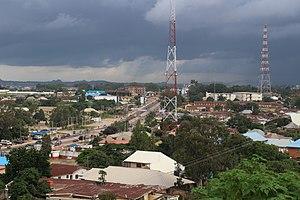
Jos est la capitale de l'État de Plateau, au centre du Nigeria. Située sur le plateau de Jos à près de 1 300 mètres d'altitude, elle jouit d'un climat plus tempéré que le reste du pays avec des températures moyennes comprises entre 21 et 25°.